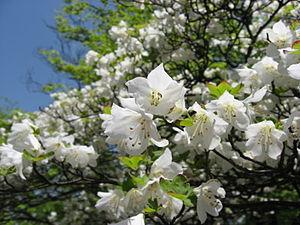
Rhododendron quinquefolium, est une espèce de plantes de la famille des Ericaceae, originaire du Japon.
Le lac Chūzenji est un lac naturel d'eau douce du Japon situé à Nikkō dans la préfecture de Tochigi, sur l'île Honshū, au nord de l'agglomération de Tokyo. Cette étendue d'eau, d'une superficie d'environ 11,9 km², constitue la source de la rivière Daiya, un cours d'eau du bassin versant du fleuve Tone. Elle est apparue il y a 17 000 ans, au cours d'une brève période d'activité volcanique du mont Nantai, l'un des sommets des monts Nikkō.